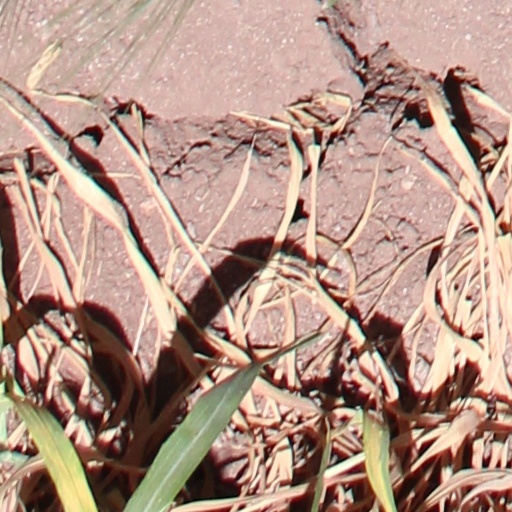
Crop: wheat